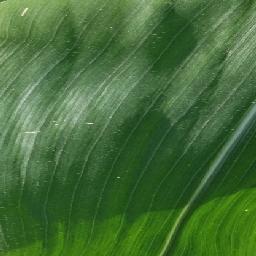
Label: Corn___healthy